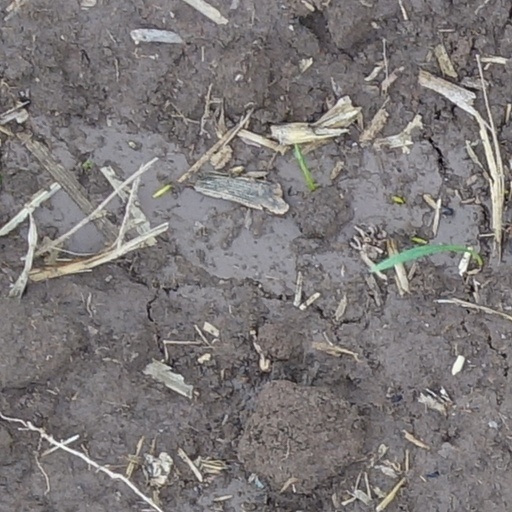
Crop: wheat